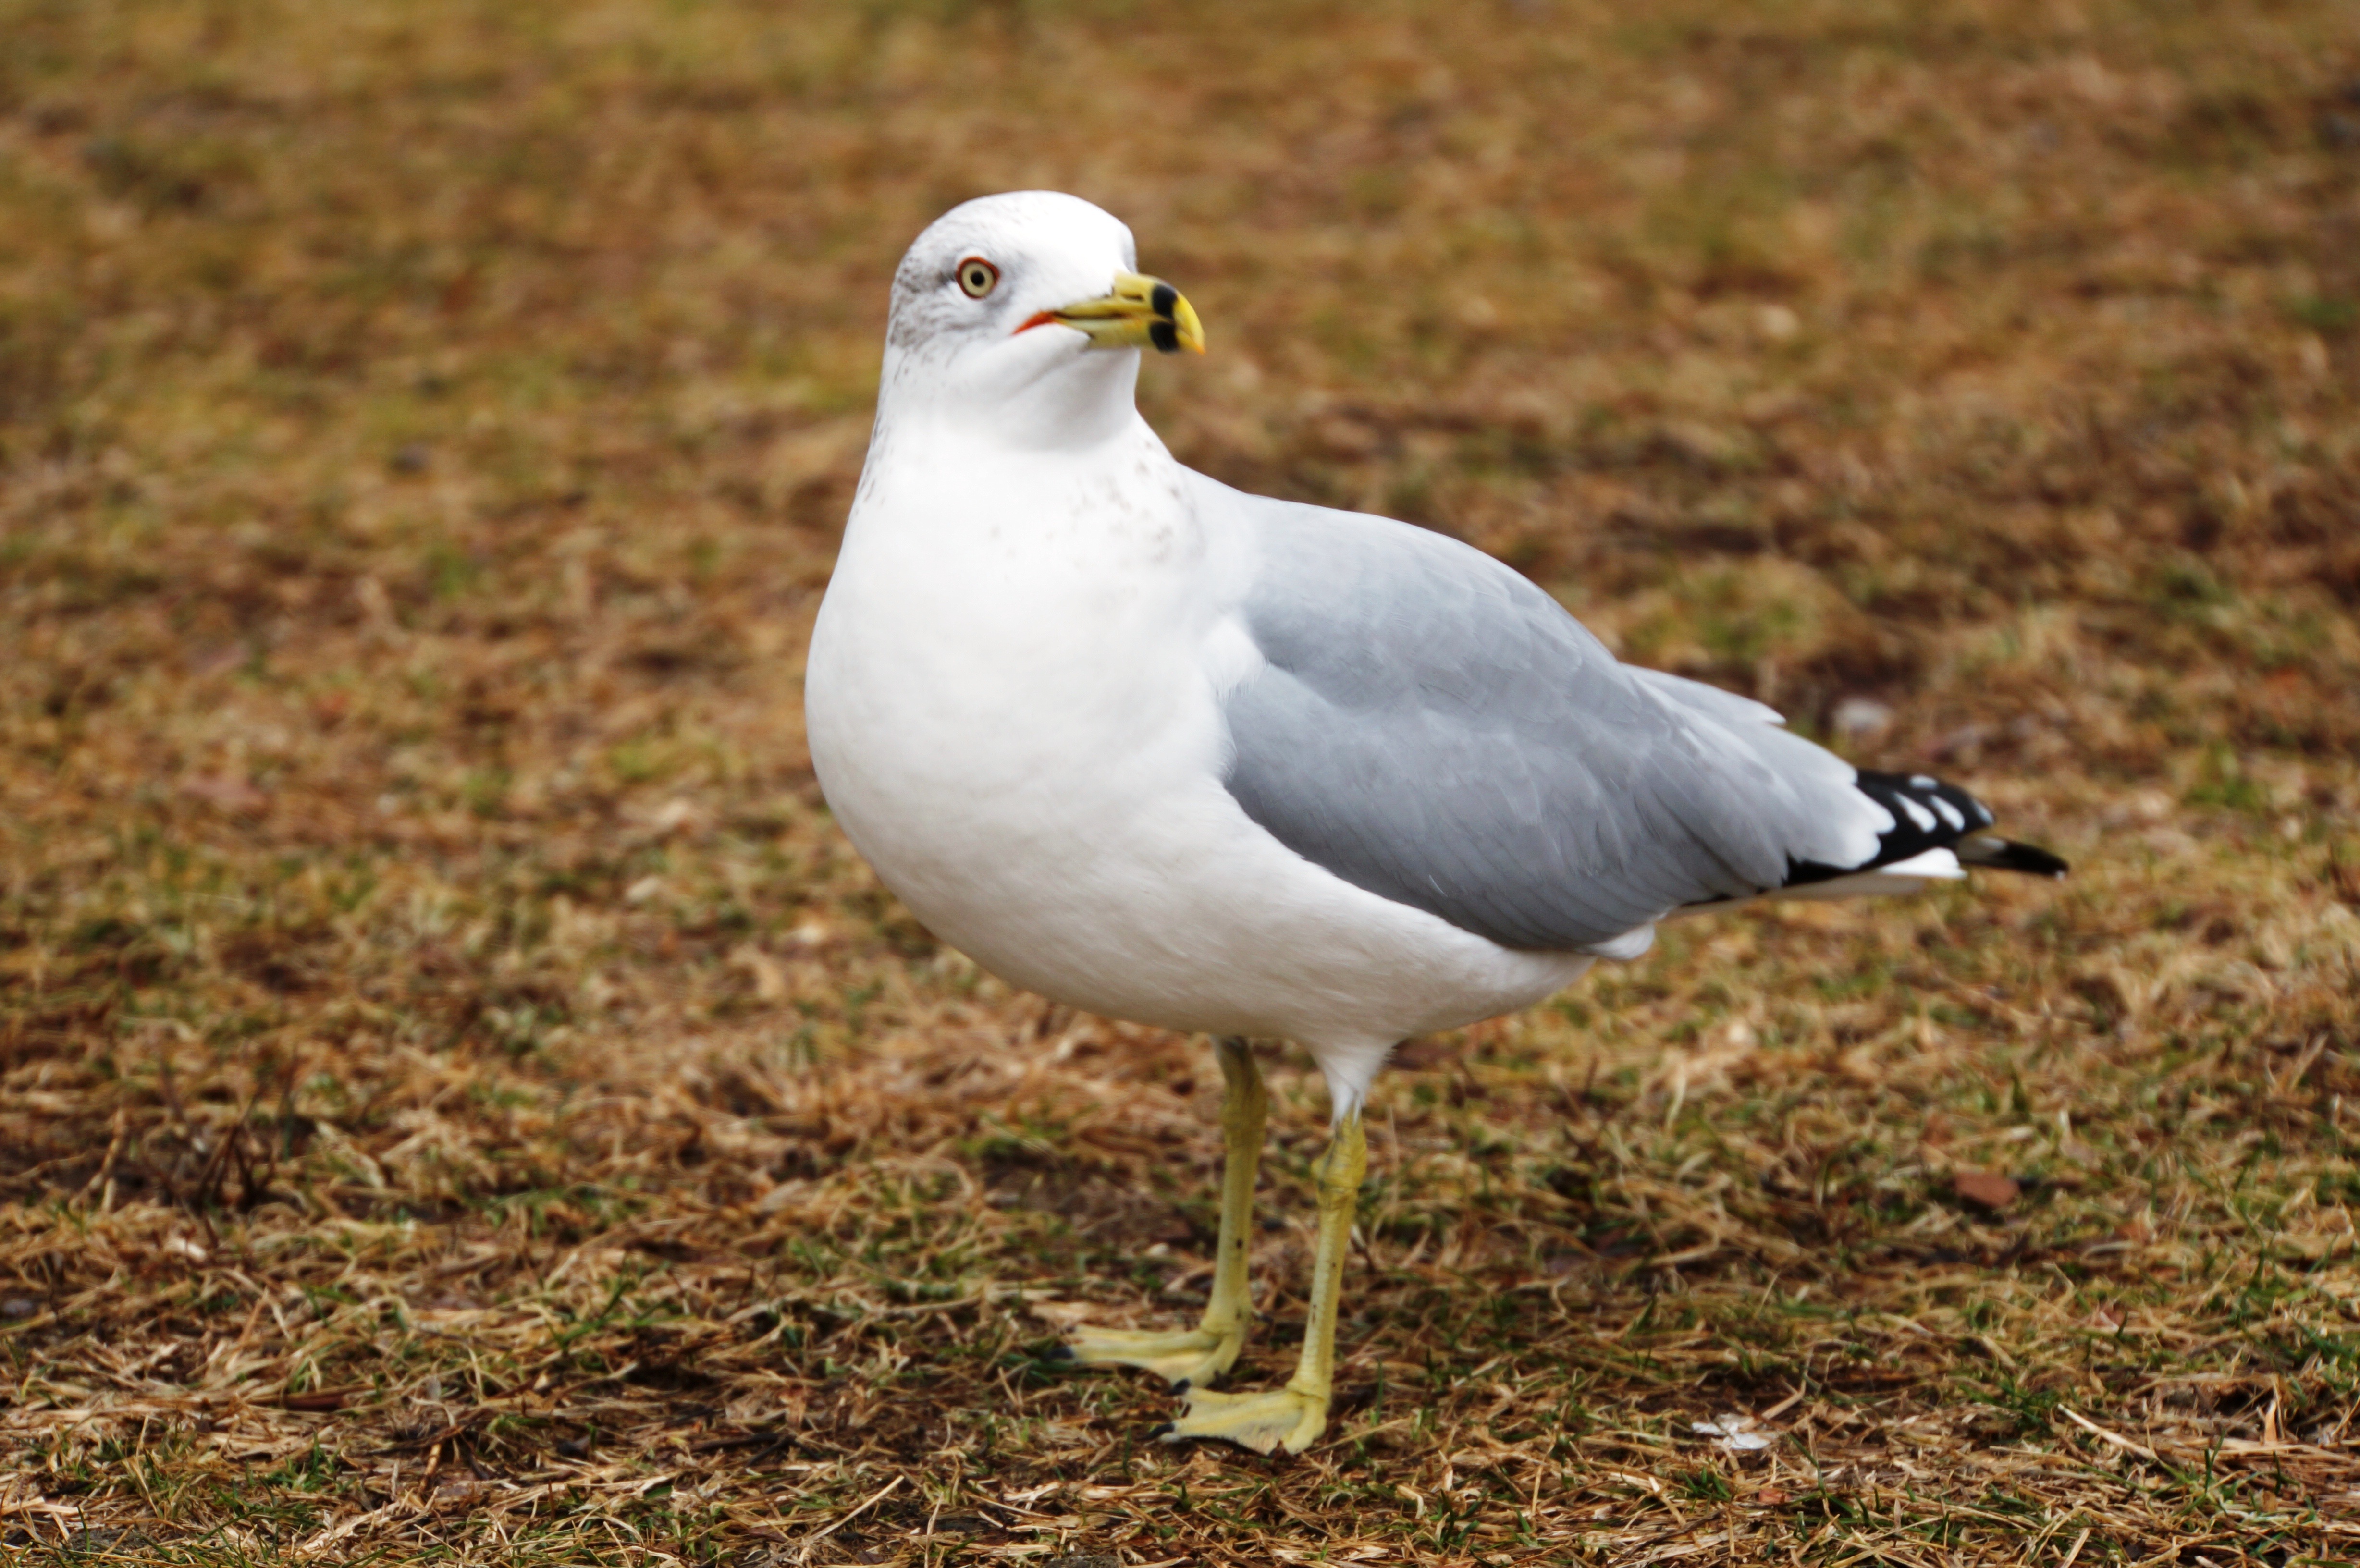
sea, water, nature, bird, meadow, animal, seabird, seagull, wildlife, gull, beak, close, fauna, plumage, birds, vertebrate, waterfowl, albatross, city pigeon, seevogel, charadriiformes, european herring gull, stock dove